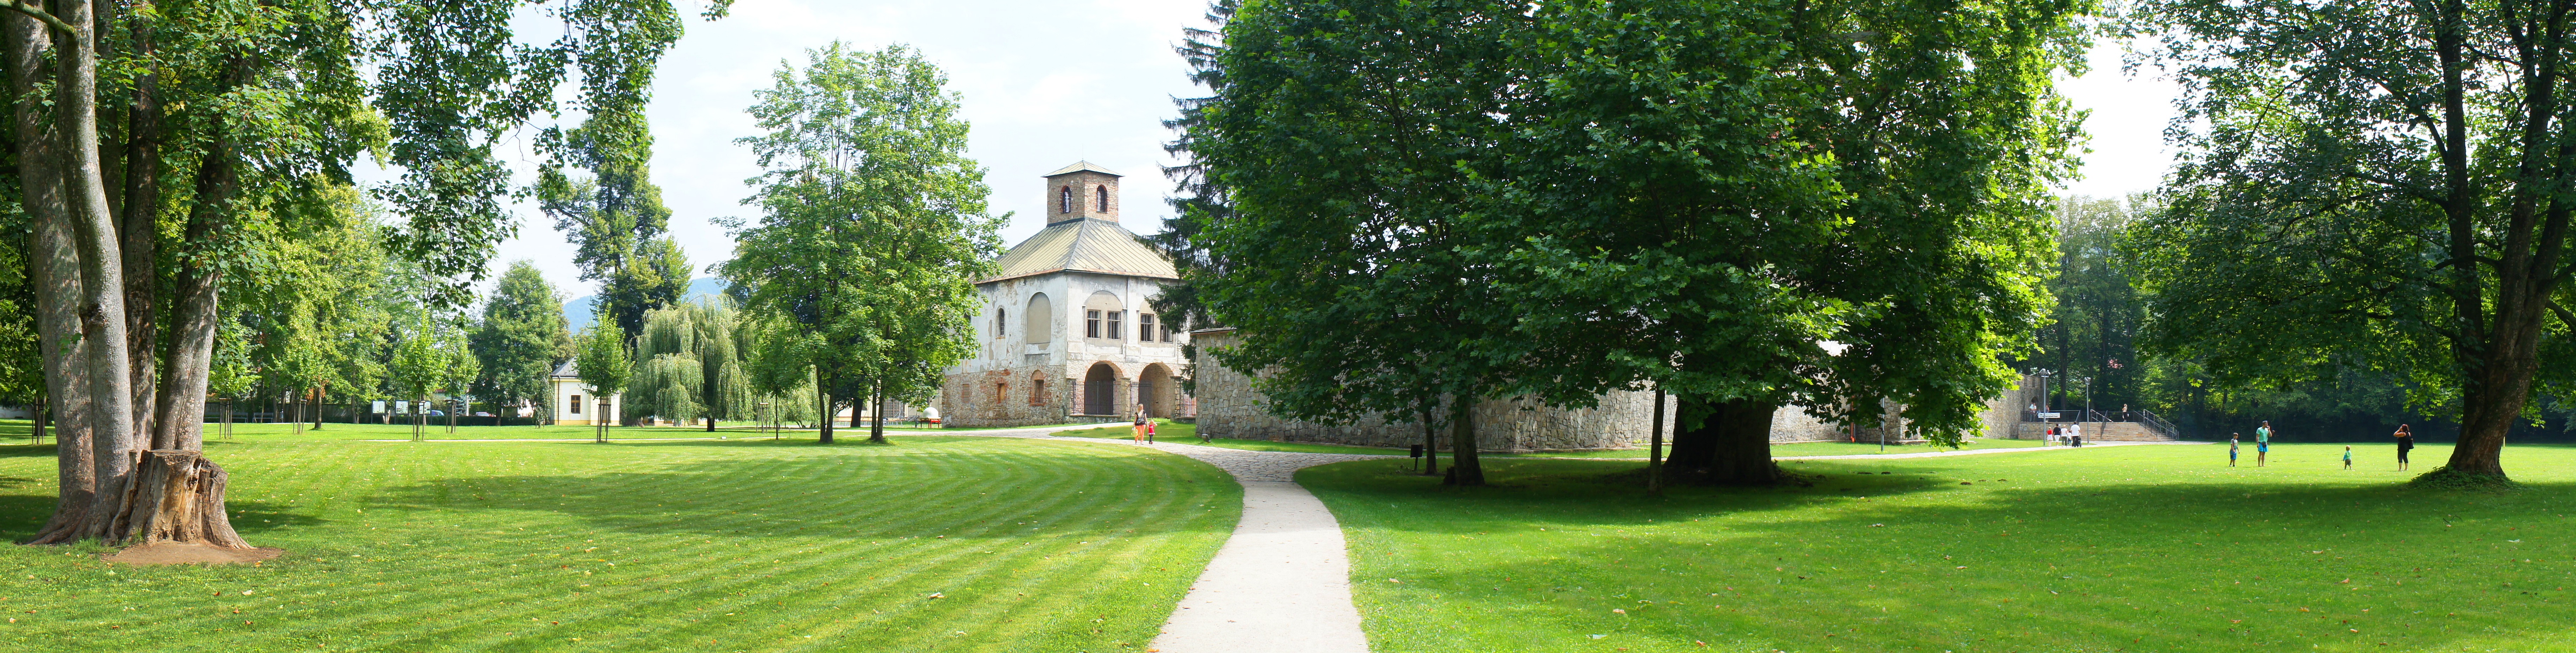
tree, grass, lawn, meadow, panorama, summer, green, park, garden, plantation, estate, budat n, ilina, the exterior of the, landscape architect